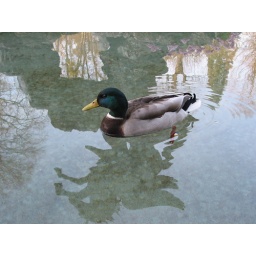
A duck in the pool of the horse fountain in Mirabellgarten